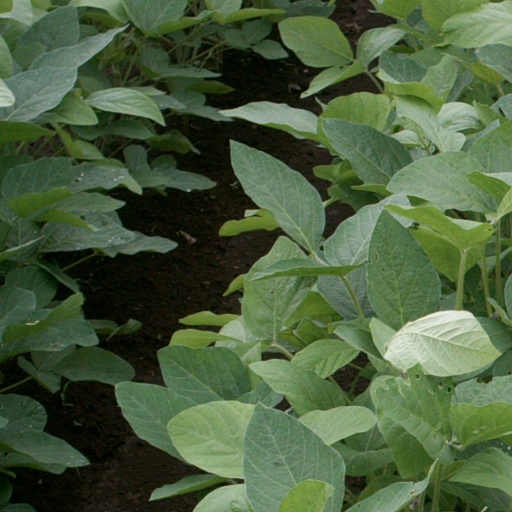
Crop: soybean